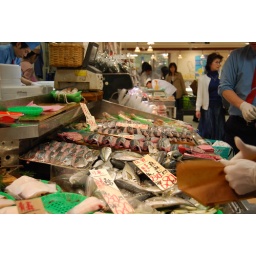
Fresh fish at a market in Tokyo, Japan.